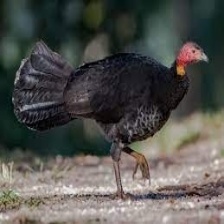
Species: BUSH TURKEY
Scientific name: ALECTURA LATHAMI